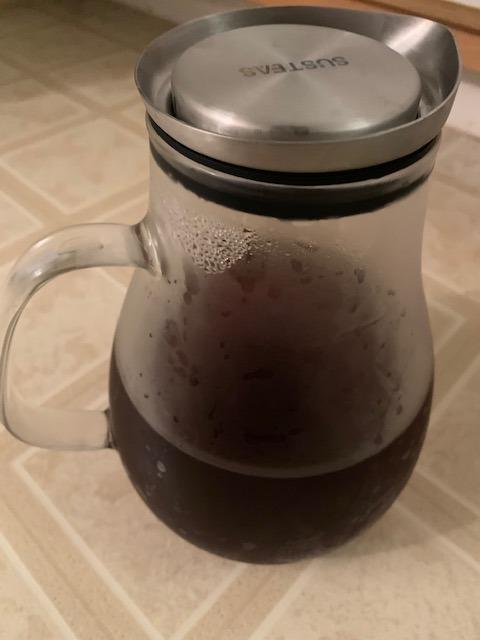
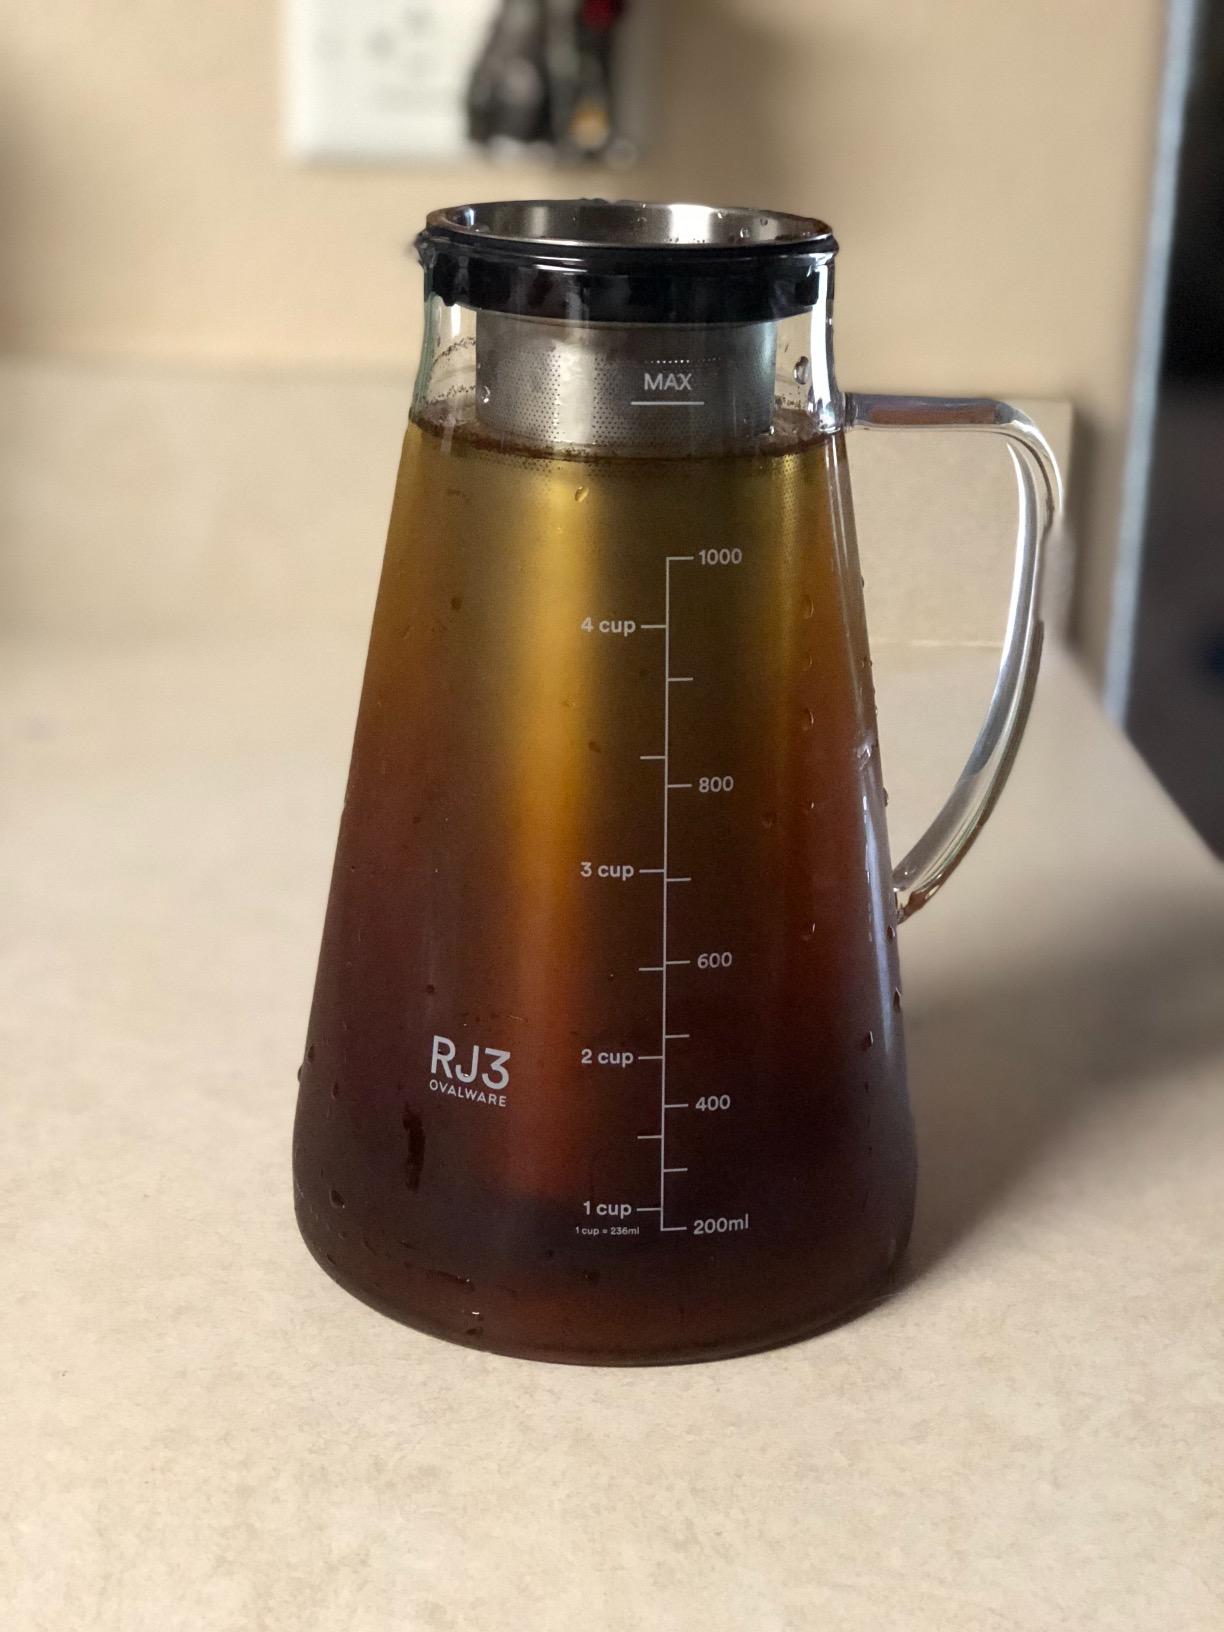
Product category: items_tea
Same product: no